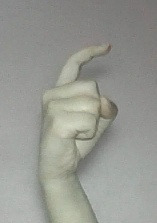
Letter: ra